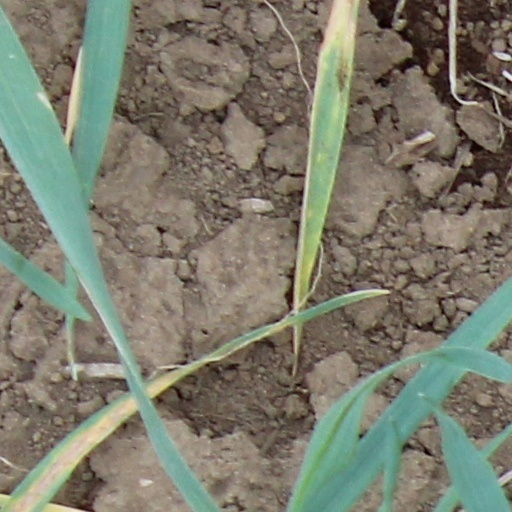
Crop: wheat